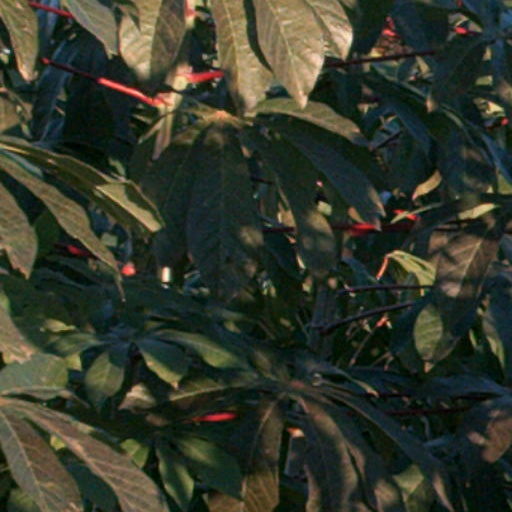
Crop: cassava